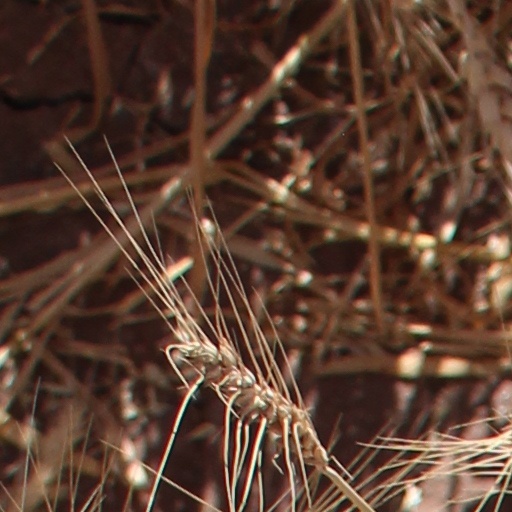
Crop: wheat